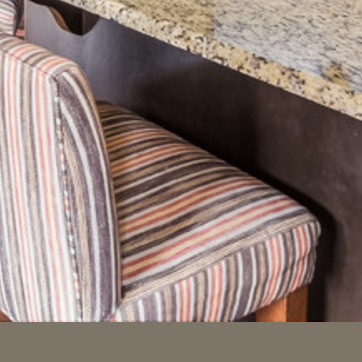
Material: fabric